Bockscar

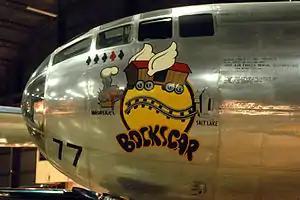
"Bockscar" nose art: the Fat Man silhouettes represent four pumpkin bomb missions (black) and the atomic bomb drop on Nagasaki (a red symbol, fourth in the line of five symbols).

Bockscar, sometimes called Bock's Car, is the United States Army Air Forces Boeing B-29 Superfortress bomber that dropped a Fat Man nuclear weapon over the Japanese city of Nagasaki during World War II in the secondand most recentnuclear attack in history. One of 15 Silverplate B-29s used by the 509th, "Bockscar" was built at the Glenn L. Martin Bomber Plant at Bellevue, Nebraska, at what is now Offutt Air Force Base, and delivered to the United States Army Air Forces on 19 March 1945. It was assigned to the 393rd Bombardment Squadron, 509th Composite Group to Wendover Army Air Field, Utah, in April and was named after captain Frederick C. Bock.